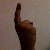
The image shows a hand gesture representing the number 1 in Indian Sign Language.